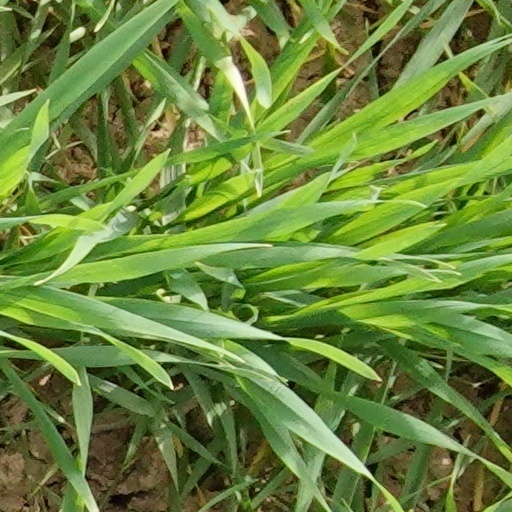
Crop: wheat